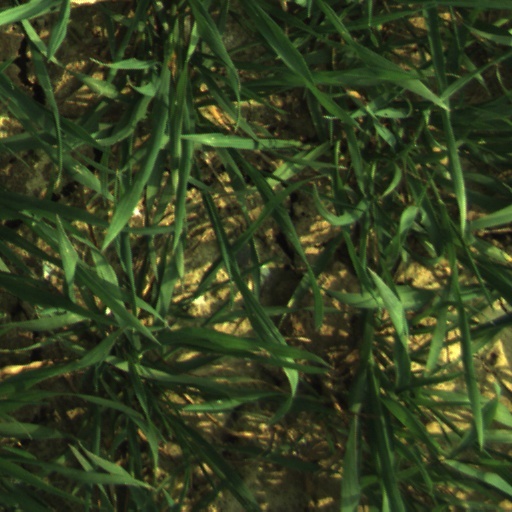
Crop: wheat